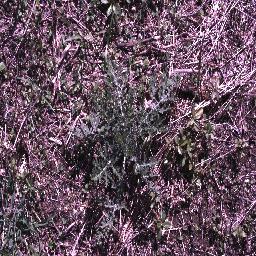
Label: parthenium